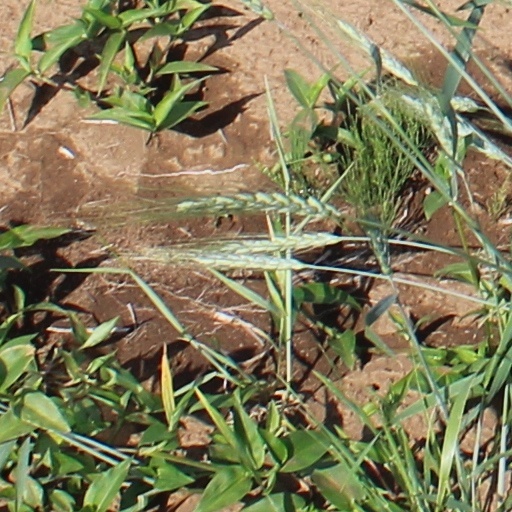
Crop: wheat